Mien van Bree

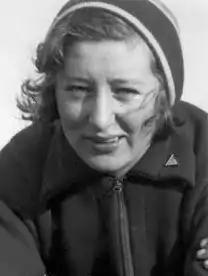
Mien van Bree

Wilhelmina Elizabeth (Mien) van Bree (24 April 1915 – 4 August 1983) was a Dutch cyclist. She is considered a pioneer of women's cycling in the Netherlands.